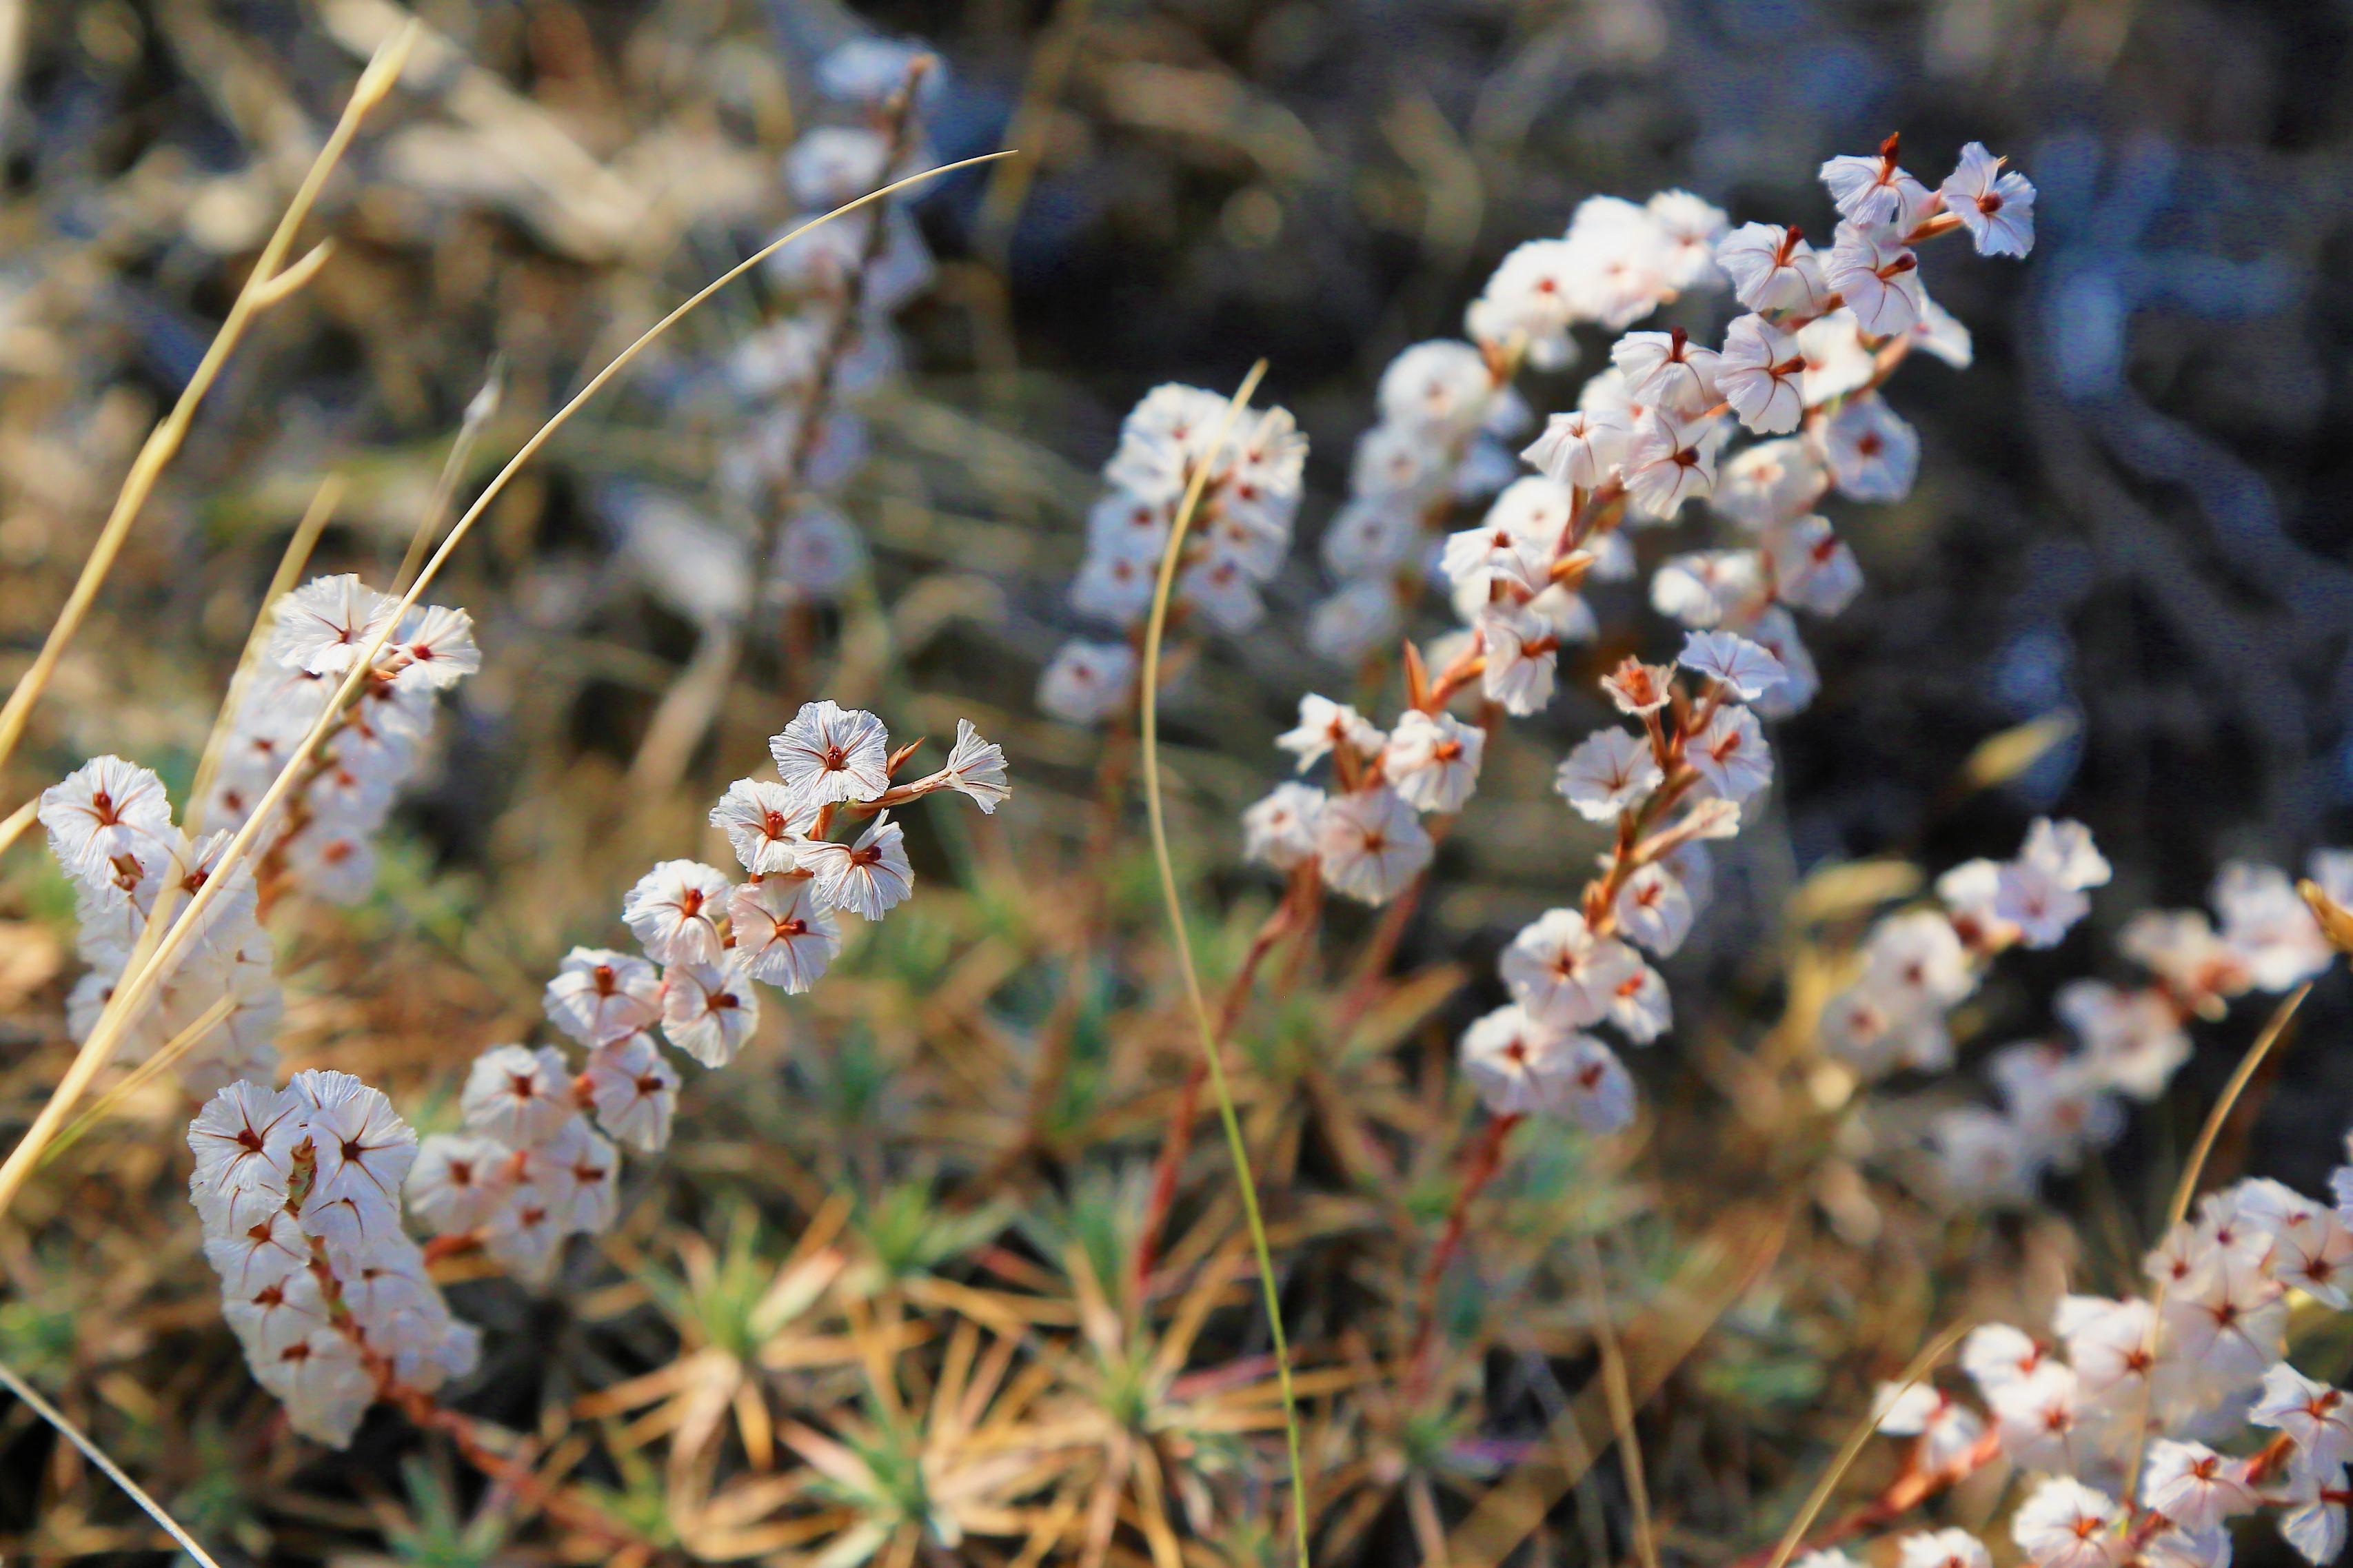
herbs, flowers, nature, rural, land, spring, flower, plant, flowering plant, terrestrial plant, wildflower, plant stem, vascular plant, frost, subshrub, smartweed buckwheat family, broomrape